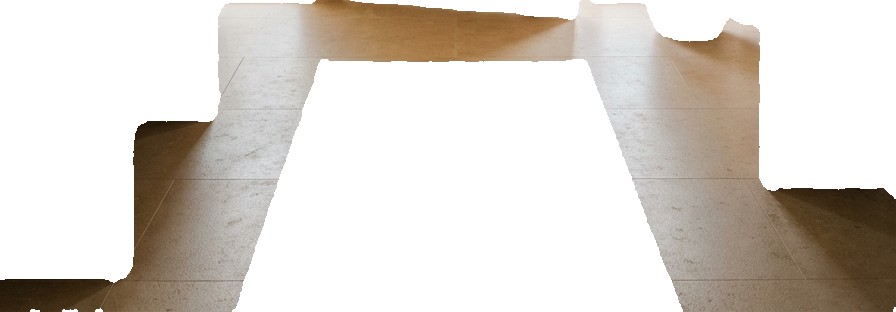
Surface category: floors